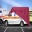
Label: ambulance